Birmingham Hippodrome

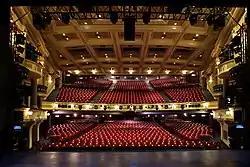
Birmingham Hippodrome

The Birmingham Hippodrome is a theatre situated on Hurst Street in the Chinese Quarter of Birmingham, England.